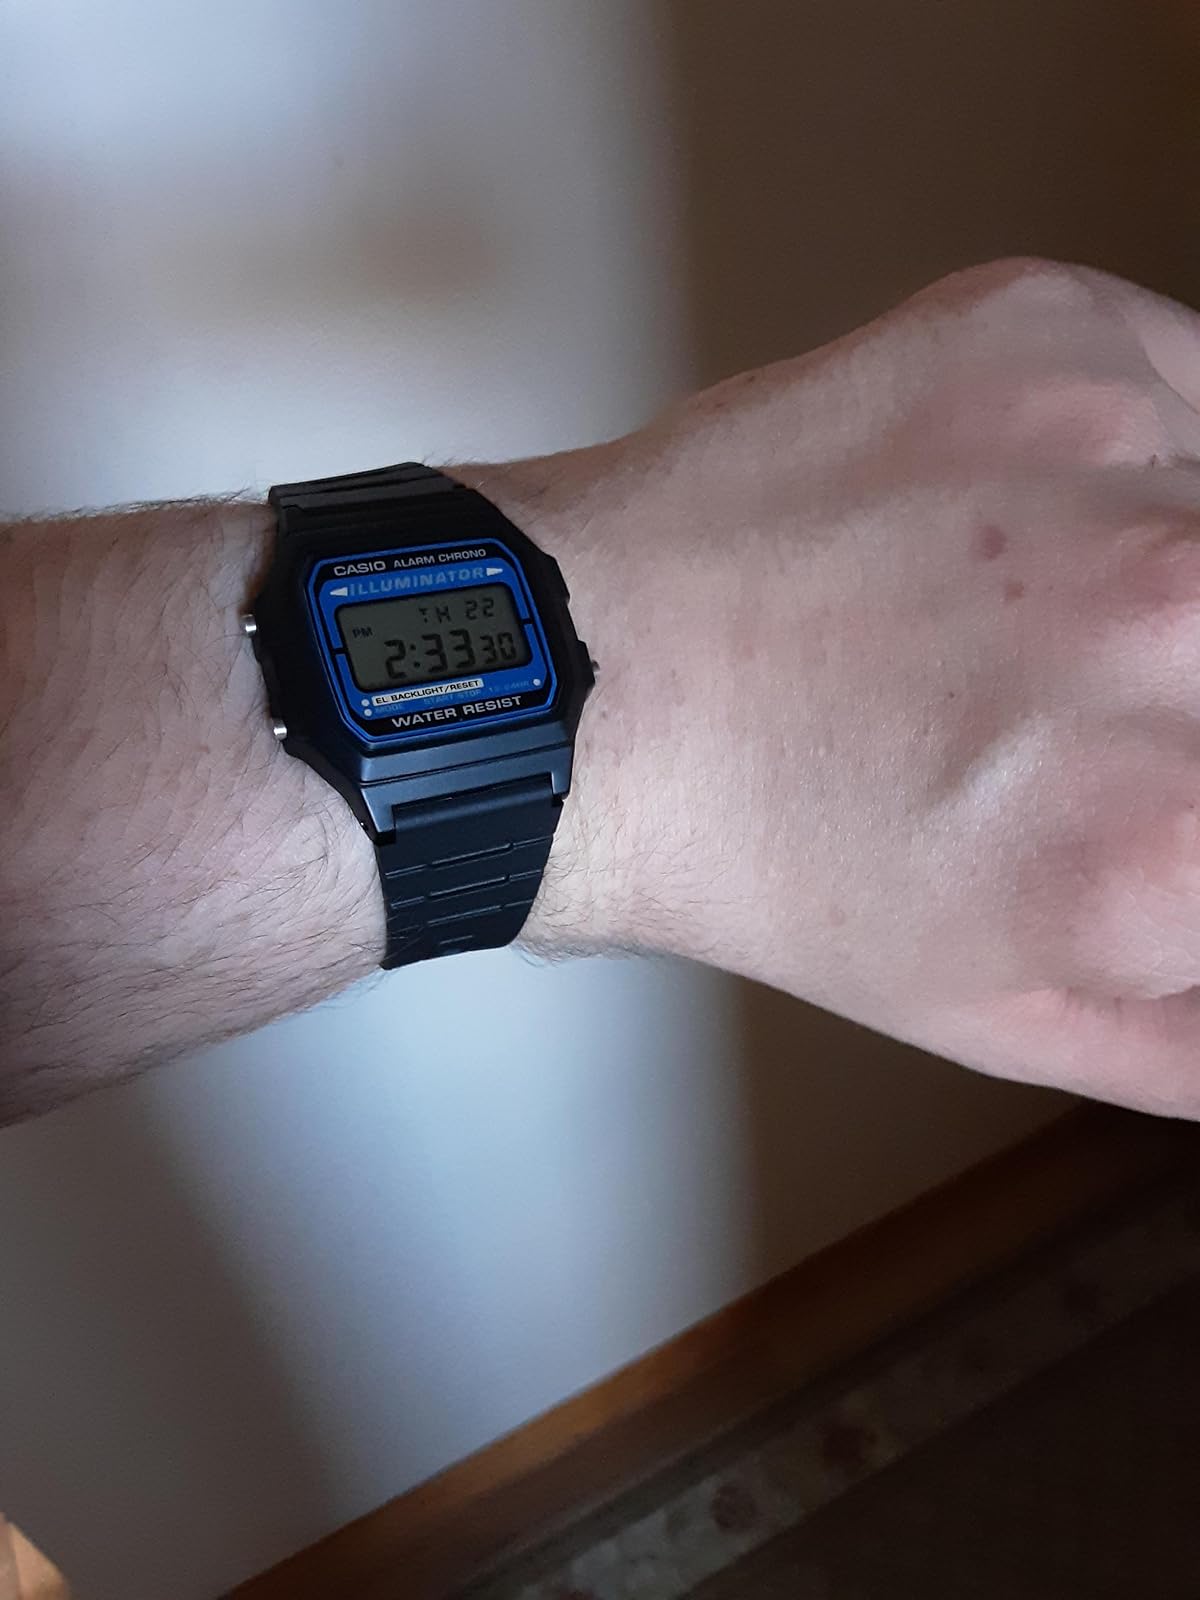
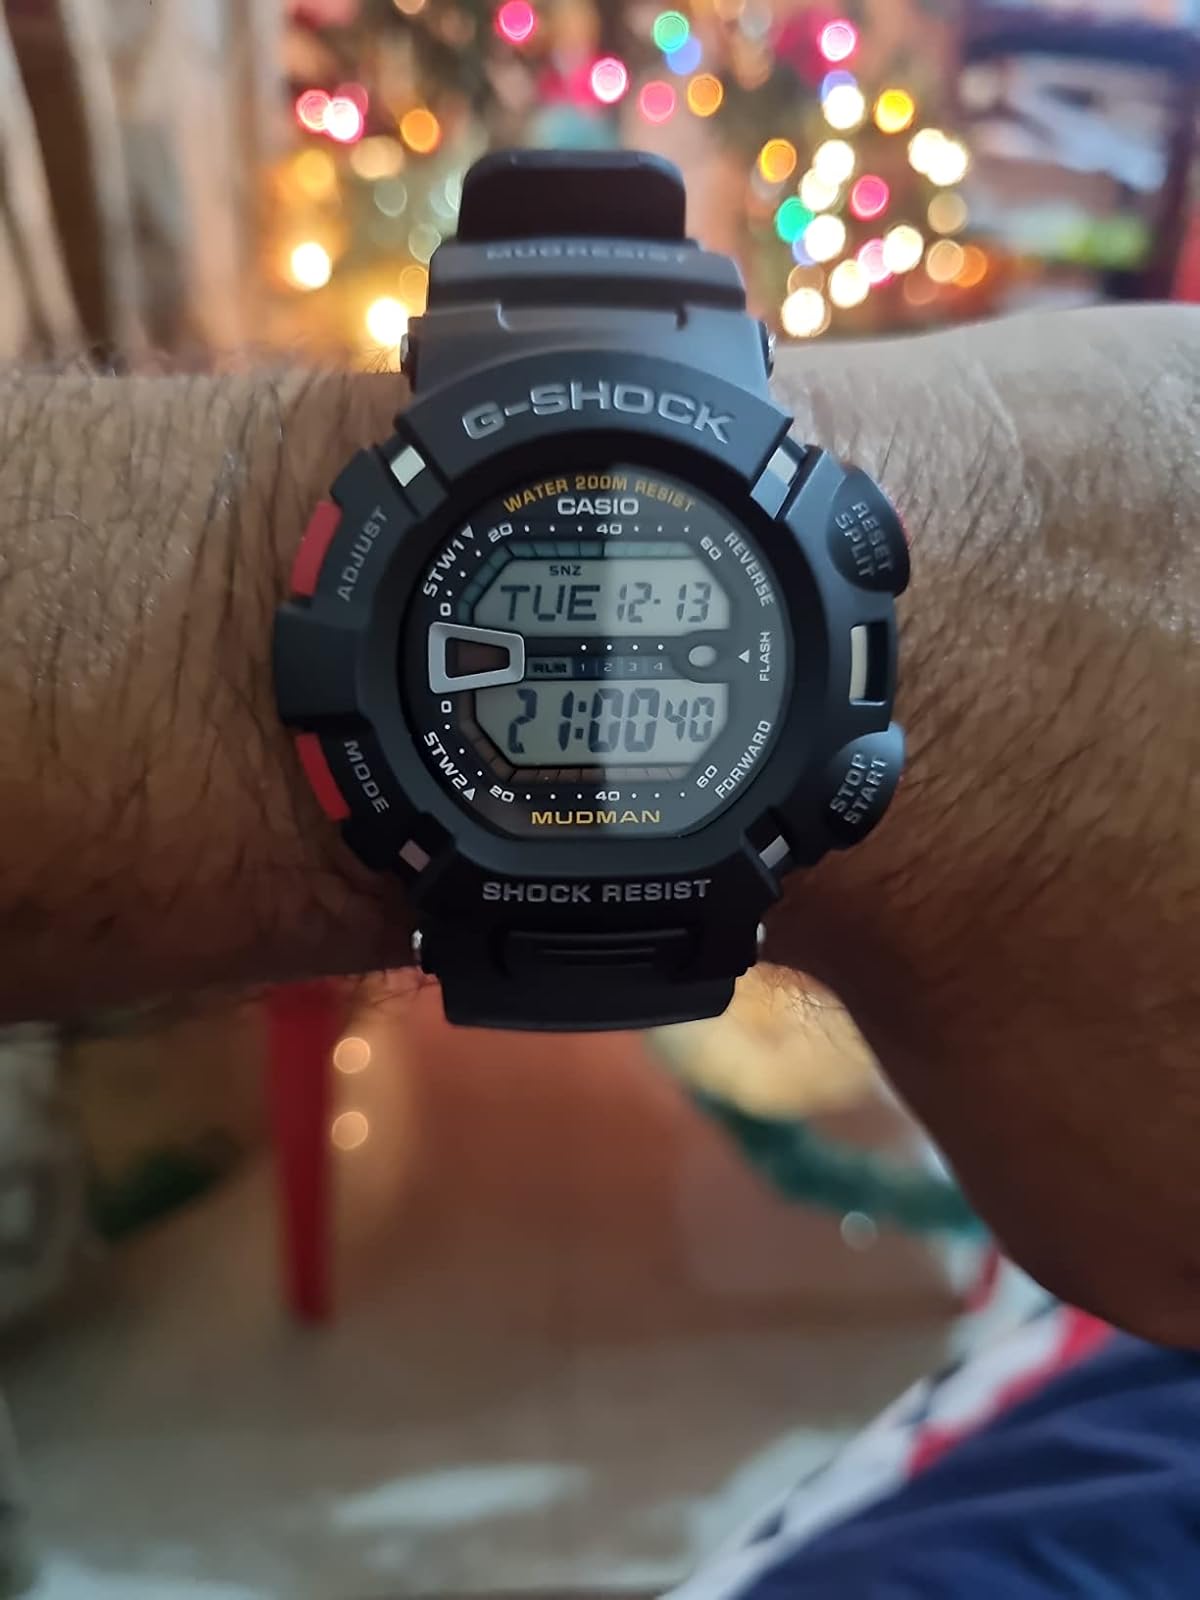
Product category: accessories_watch
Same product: no